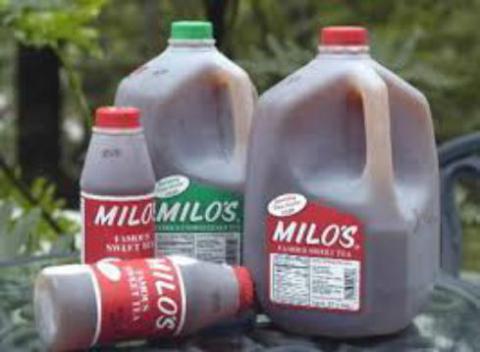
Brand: milo's hamburgers
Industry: Food